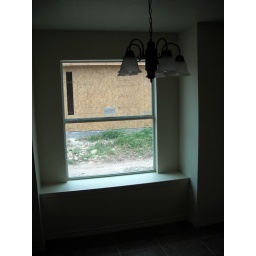
window seat in the breakfast area